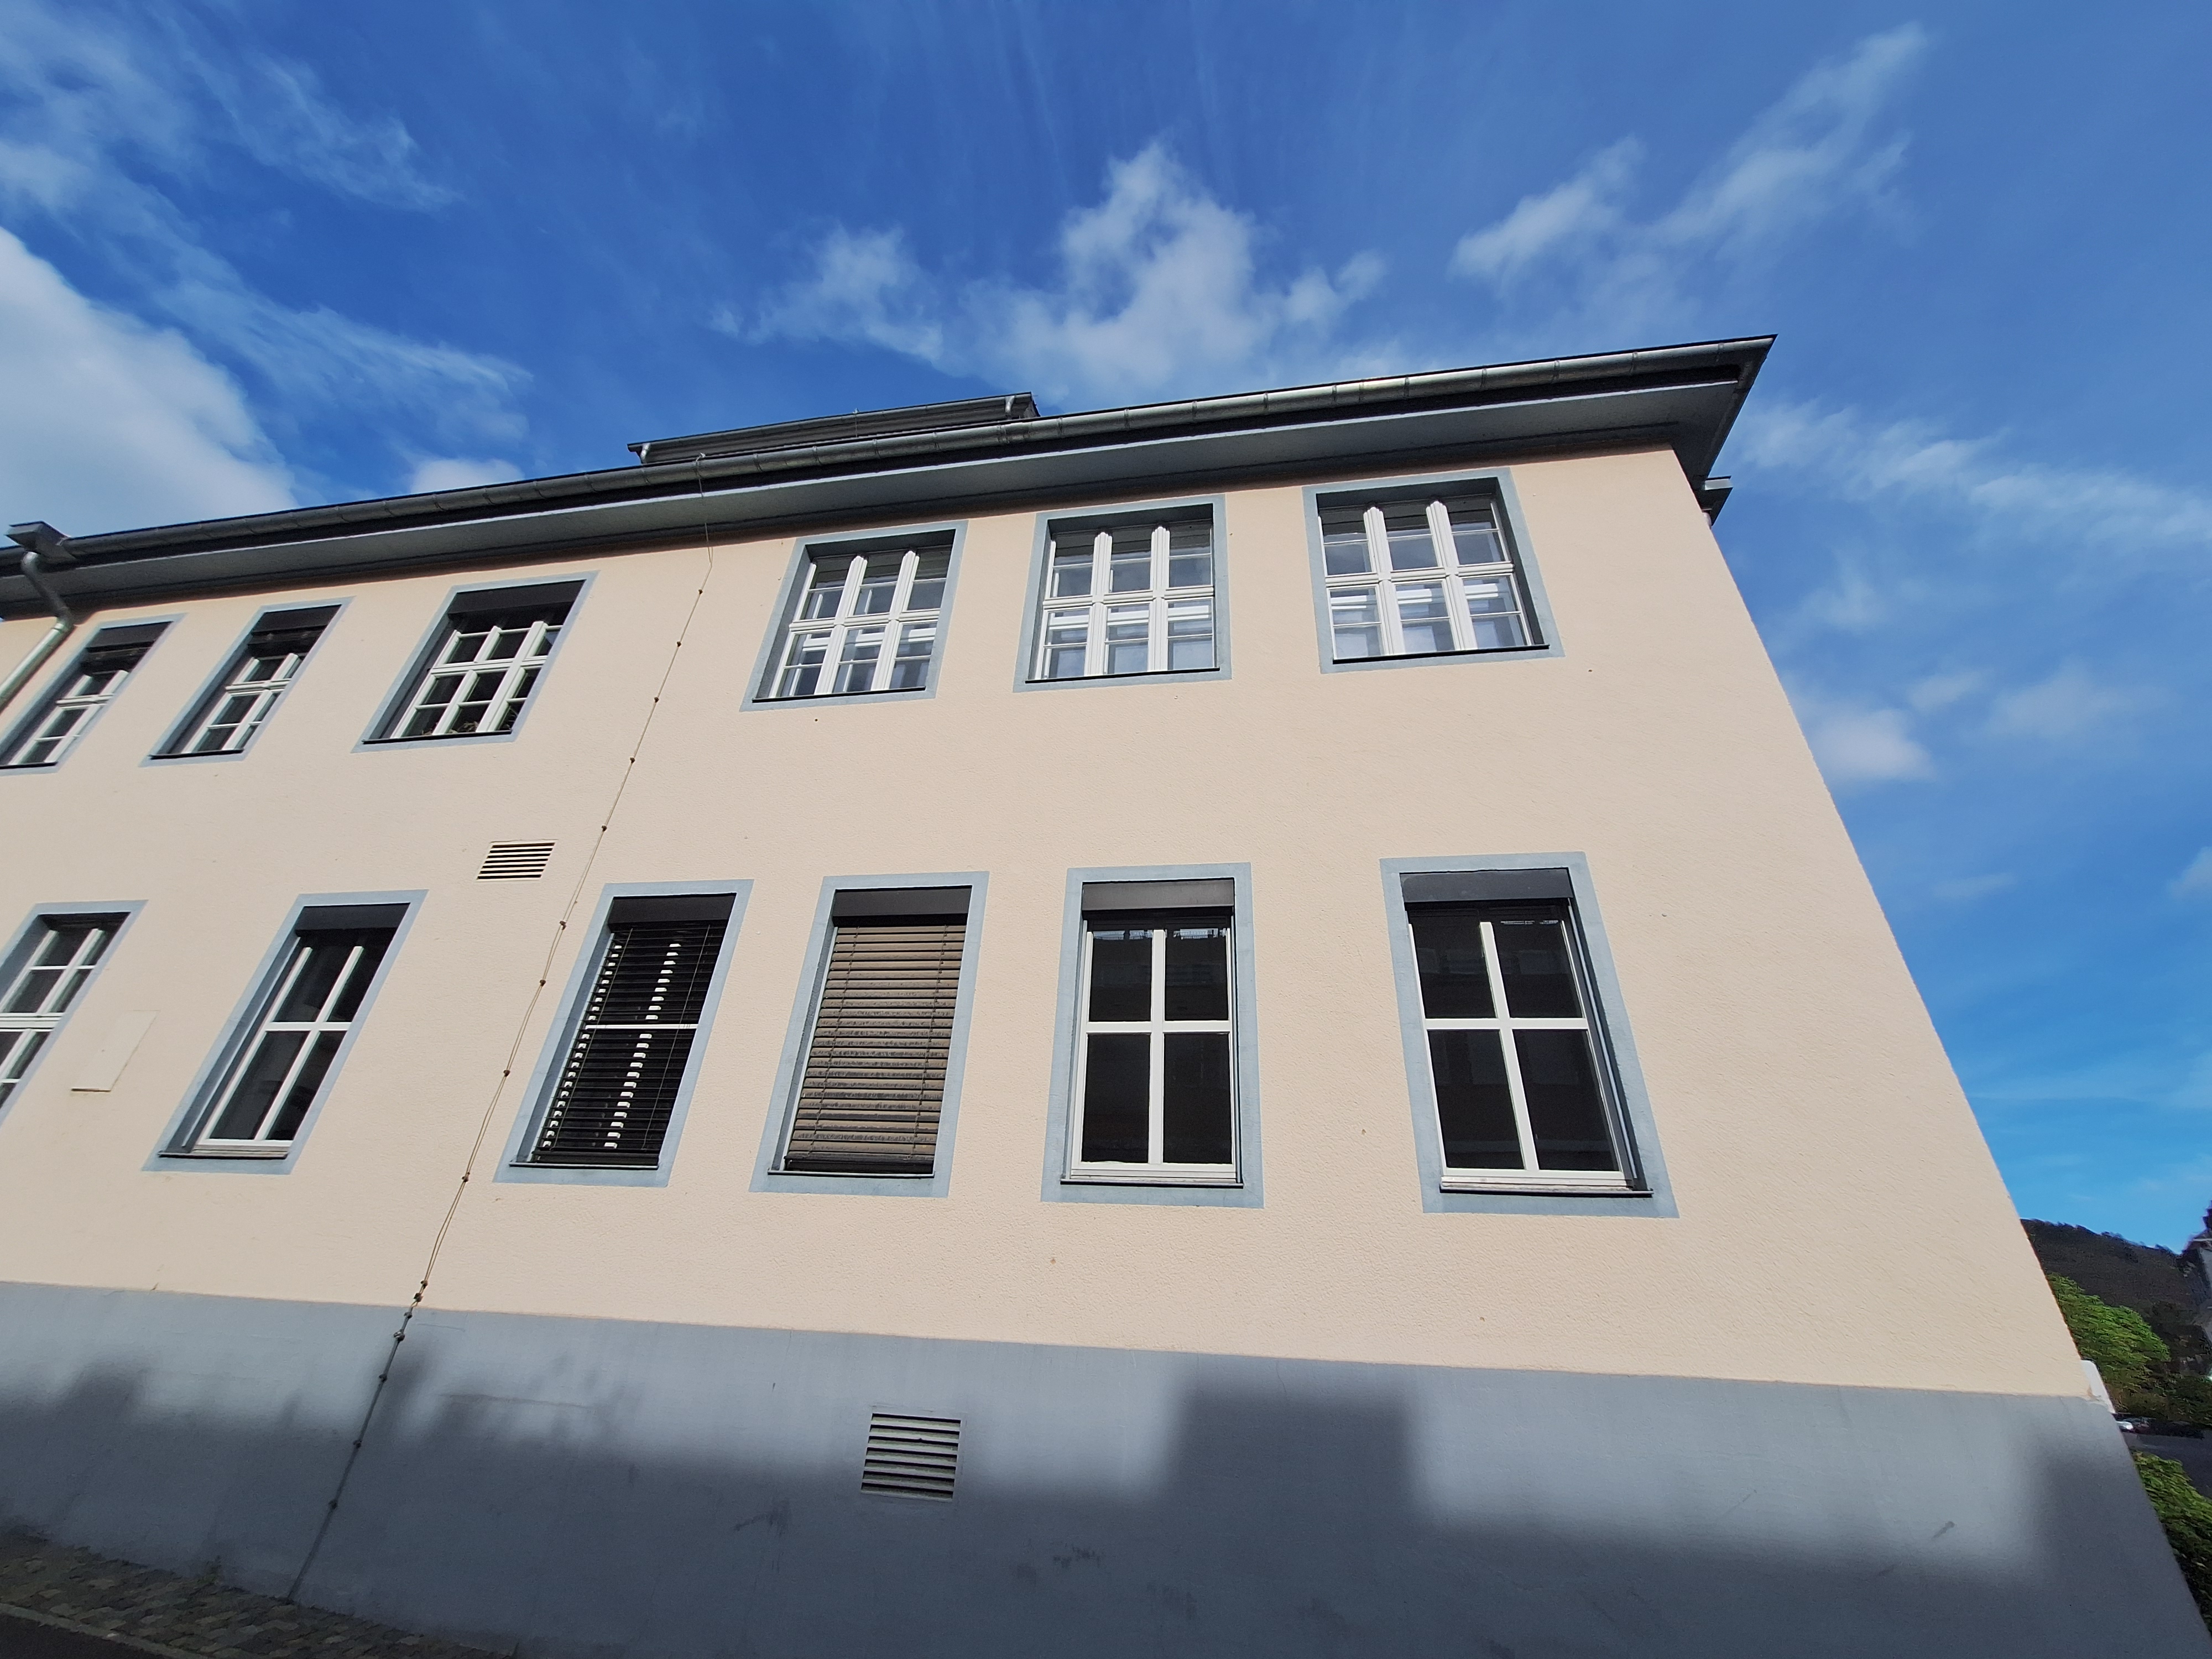
Building: Deutschhausstraße 3